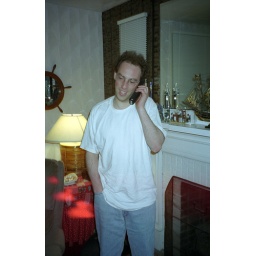
At Craig's parents' beach house in Ventnor, NJ.